Arnold Weiss

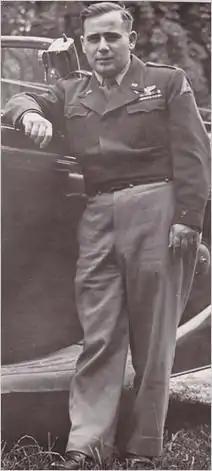
Weiss circa 1945

Arnold Hans Weiss (July 25, 1924 – December 7, 2010) was a German-born refugee from Nazi Germany who emigrated to the United States, where he became an intelligence officer working for the Office of Strategic Services during World War II. He played a key role in the discovery of the last will and testament of Adolf Hitler, which was dictated during the last days of the war in Europe and laid out the succession of leadership following his impending suicide, as the Red Army overtook Berlin and encircled the Führerbunker.